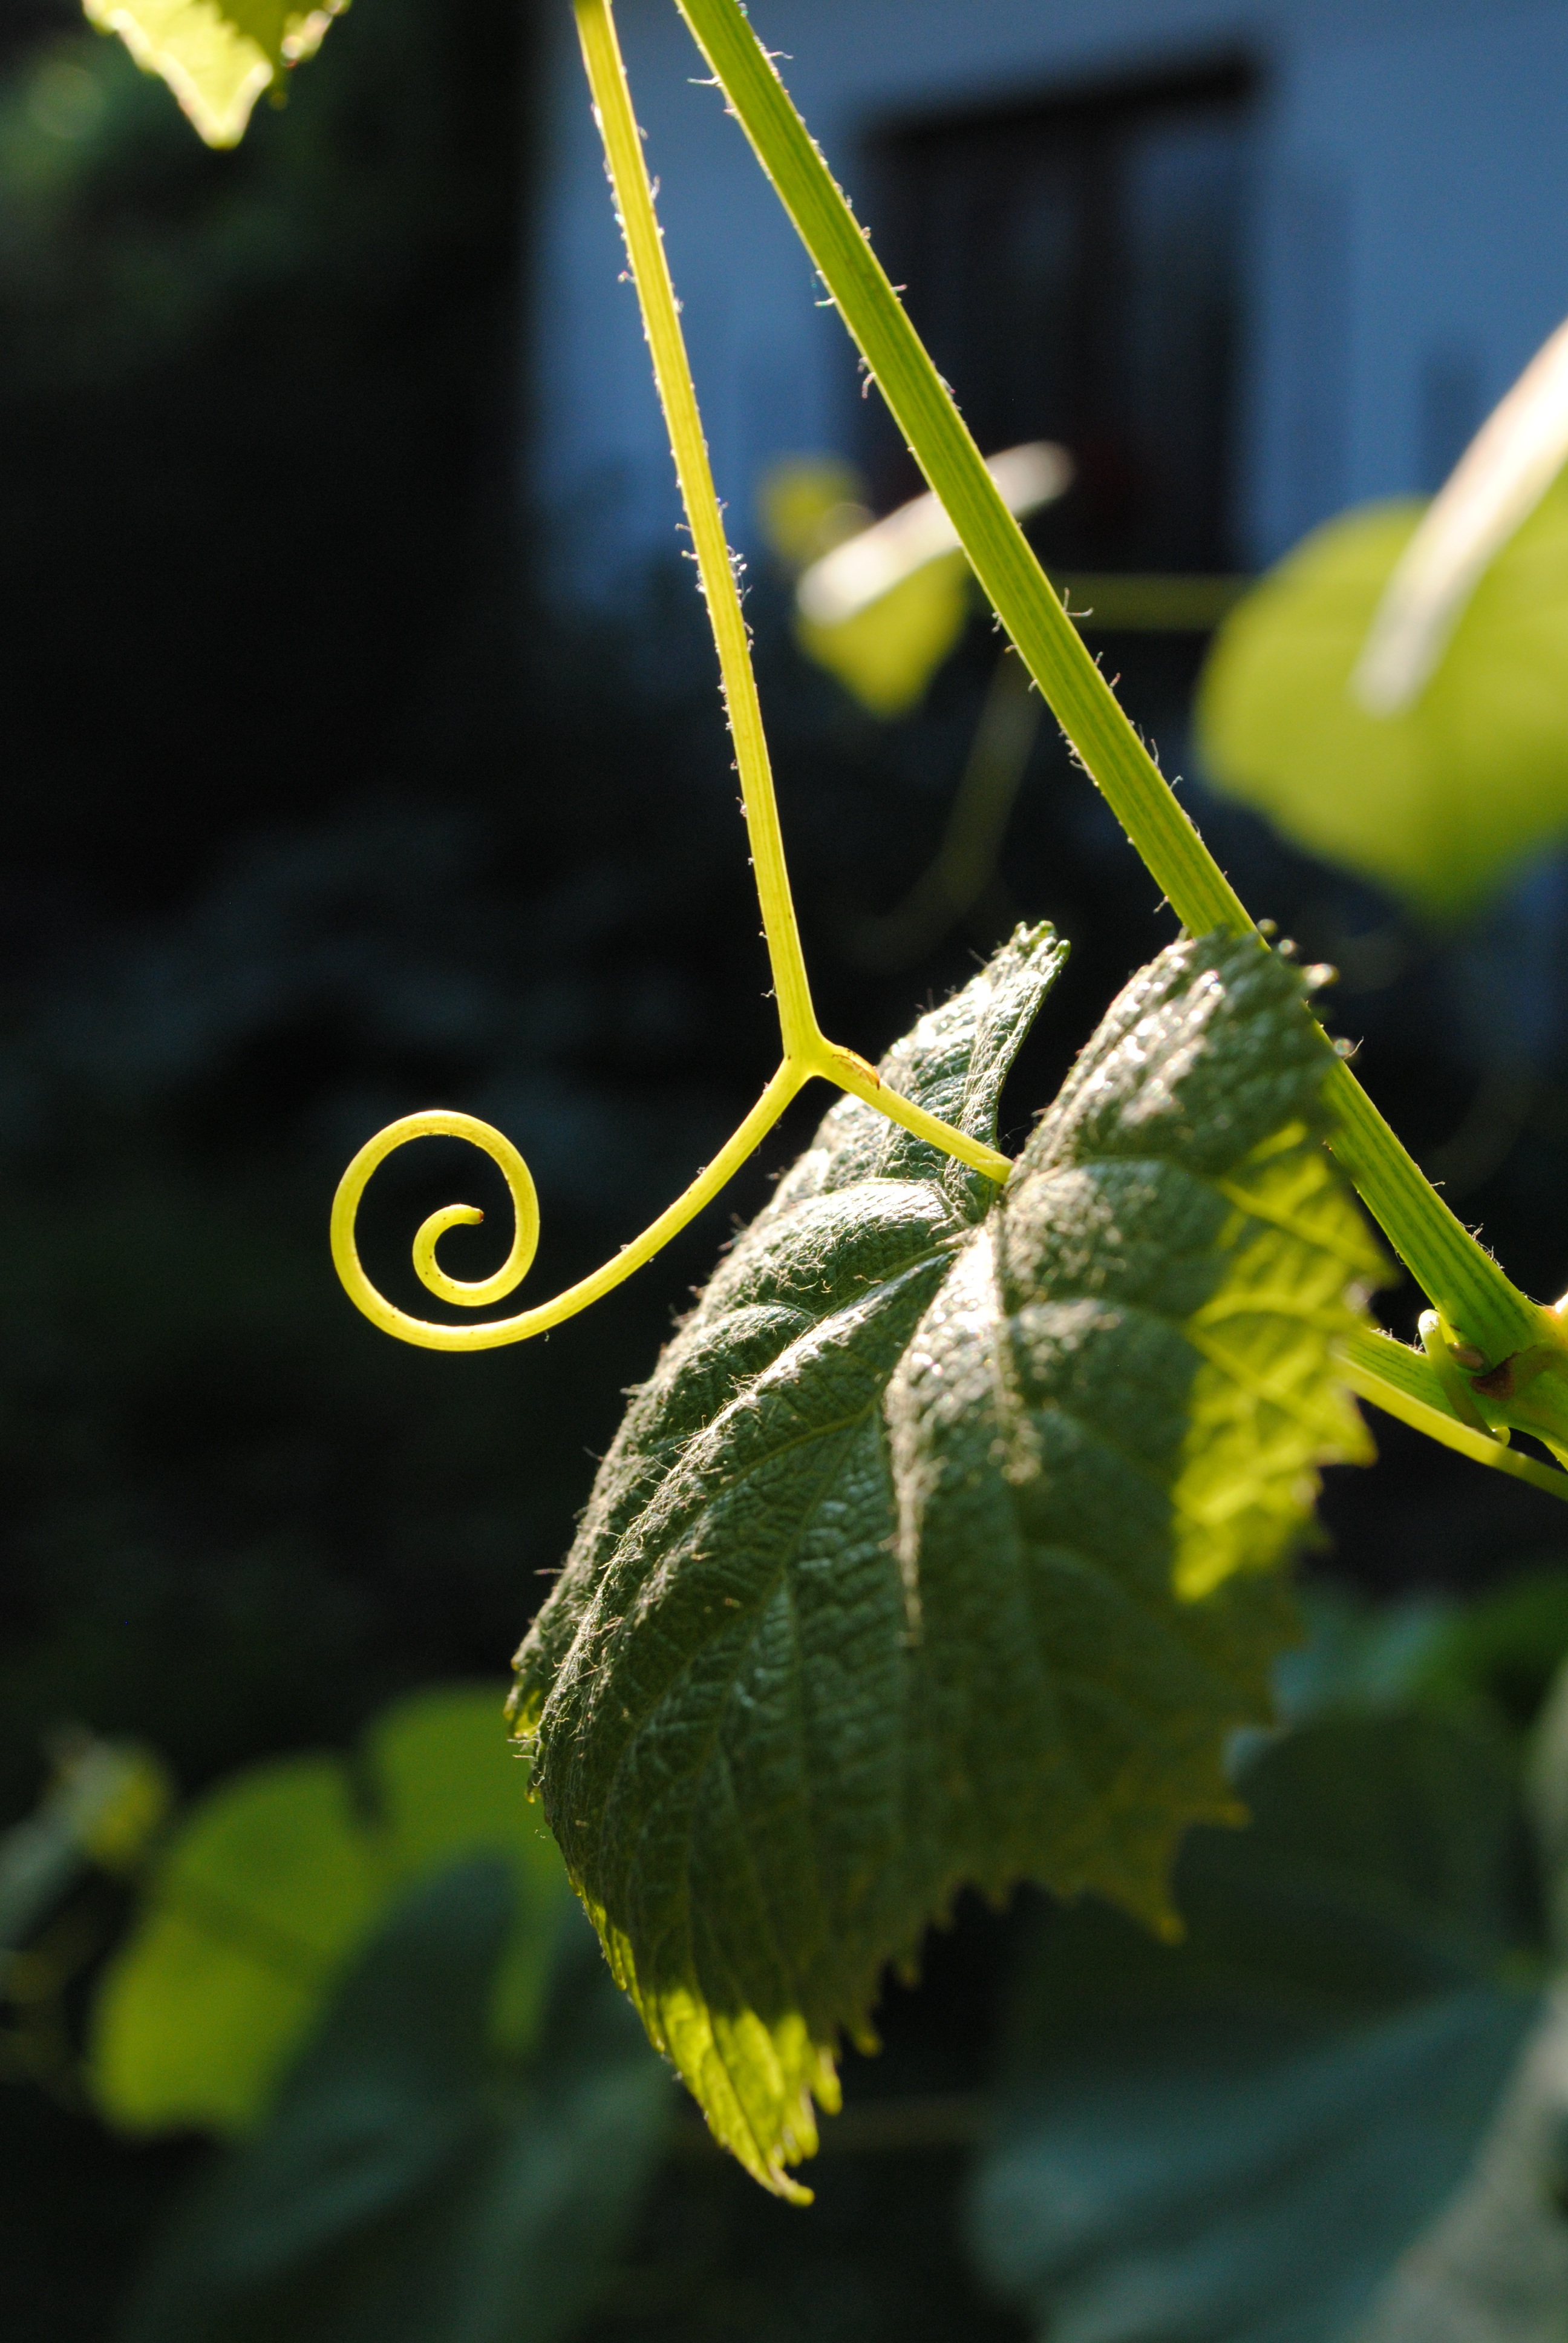
tree, nature, branch, light, plant, sun, wine, photography, sunlight, leaf, spiral, flower, green, produce, botany, yellow, flora, close up, sheet, shrub, macro photography, flowering plant, plant stem, land plant